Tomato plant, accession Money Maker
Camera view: horizontal (90 deg, fisheye); turntable rotation: 90 degrees
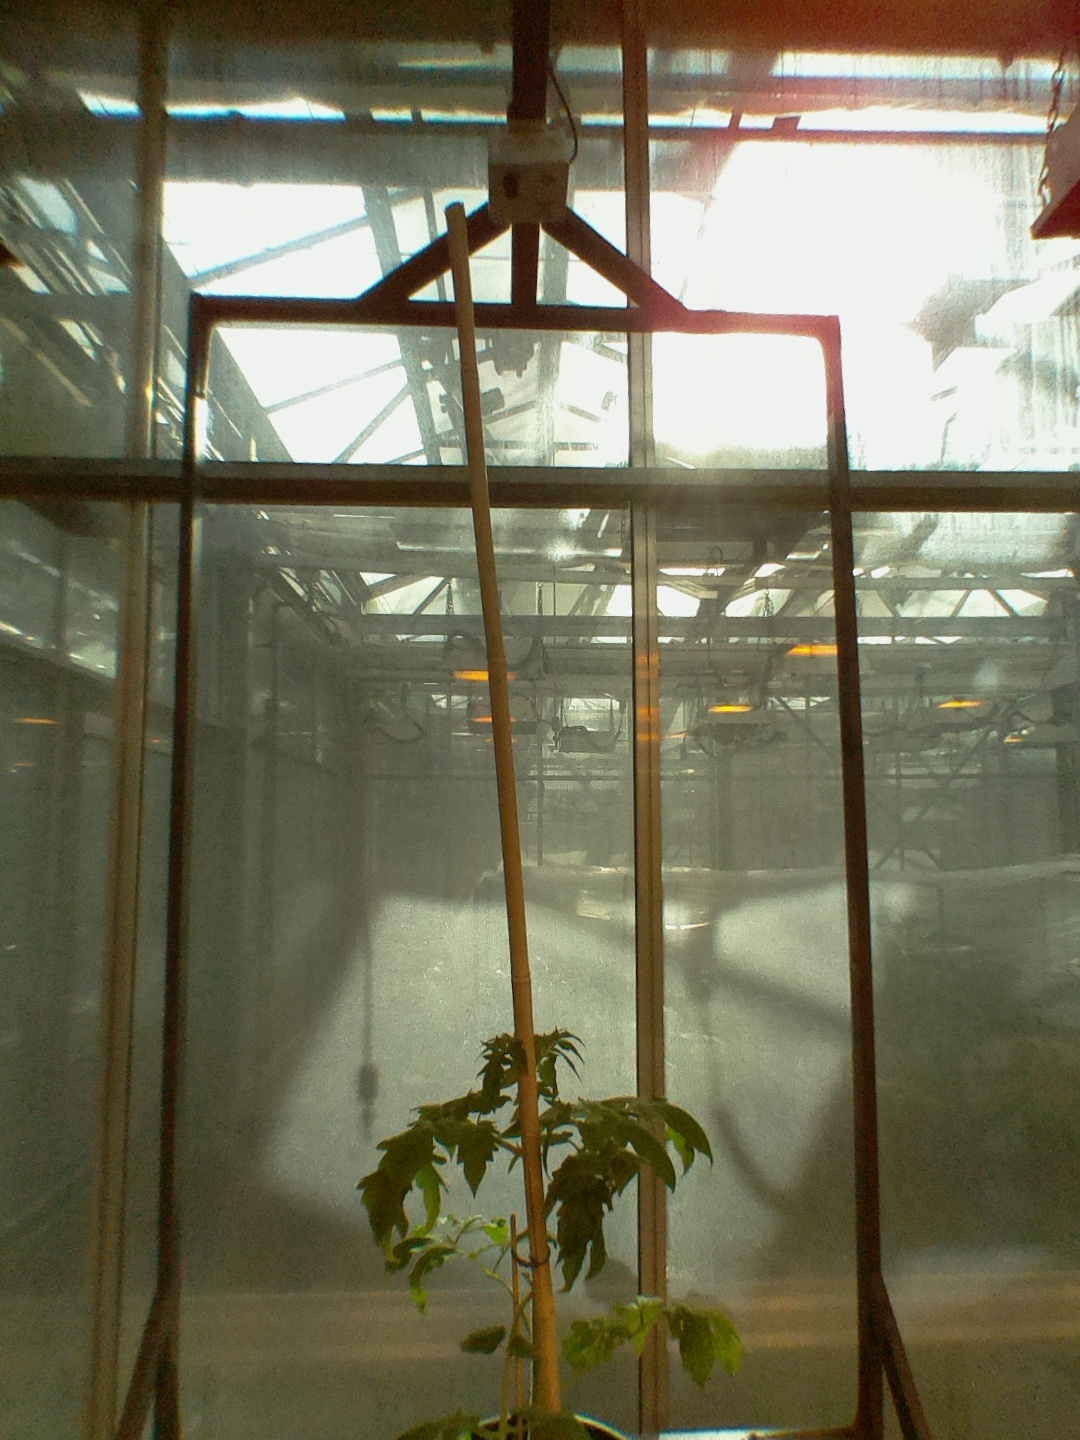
BBCH growth stage 14: 8 of true leaves visible